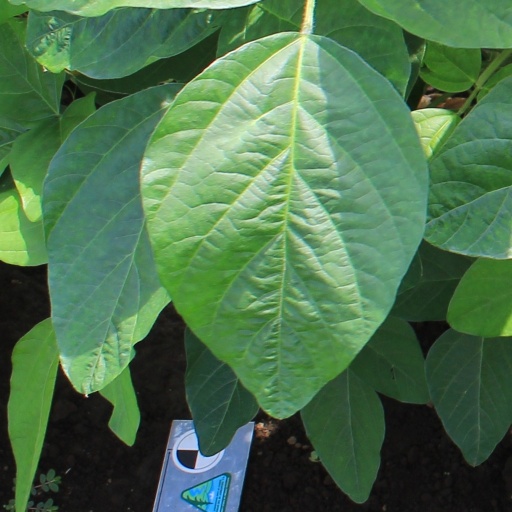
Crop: soybean